History of Timor-Leste

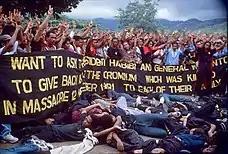
A re-enactment of the Santa Cruz Dili massacre, November 1998

Timorese groups fought a campaign of resistance against Indonesian forces for the independence of East Timor, during which many atrocities and human rights violations by the Indonesian army were reported, which Indonesian President Susilo Bambang Yudhoyono accepted in 2008 that Indonesia had been guilty of. Foreign powers such as the Australian government, concerned to maintain good relations with Indonesia, had been consistently reluctant to assist a push for independence (despite popular sympathy for the East Timorese cause among many in the Australian electorate). However, the departure of President Suharto and a shift in Australian policy by the Howard government in 1998 precipitated a proposal for a referendum on the question of independence. Ongoing lobbying by the Portuguese government also provided impetus.